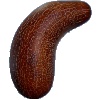
Label: Cucumber Ripe 1